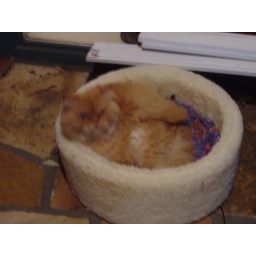
blurry kitty in a bed